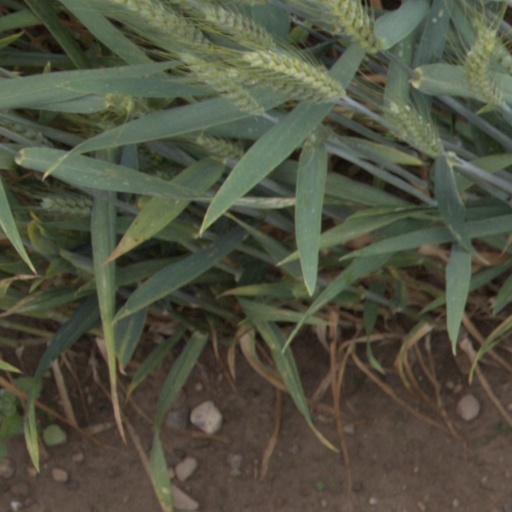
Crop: wheat